Nanako Matsushima

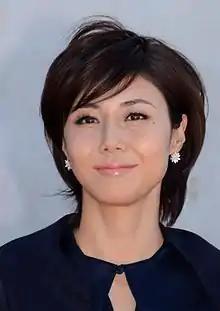
Matsushima in May 2013

is a Japanese actress and model. She is best known for starring in the horror film "Ring" (1998) and the drama series "A Story of Love" (1997) and "I'm Mita, Your Housekeeper." (2011). The latter's final episode reached a viewer rating of 40%, making it one of the highest rated Japanese television dramas of all time.